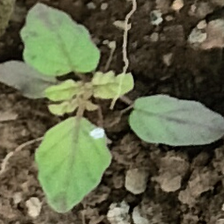
Weed species: Punarnava _(Boerhaavia diffusa)